History of East Germany

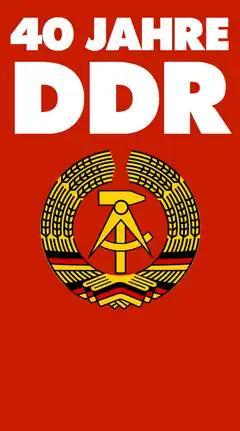
Logo for the 40th anniversary of the German Democratic Republic in 1989

Virtually ignoring the problems facing the country, Honecker and the rest of the Politburo celebrated the 40th anniversary of the Republic in East Berlin on October 7. As in past celebrations, soldiers marched on parade and missiles were displayed on large trucks to showcase the Republic's weaponry. However, the parade proved to be a harbinger. With Mikhail Gorbachev and most of the Warsaw Pact leaders in attendance, members of the FDJ were heard chanting, "Gorby, help us! Gorby, save us!" That same night, the first of many large demonstrations occurred in East Berlin, the first mass demonstration in the capital itself. Similar demonstrations for freedom of speech and of the press erupted across the country and increased pressure on the regime to reform. One of the largest occurred in Leipzig. Troops had been sent there—almost certainly on Honecker's orders—only to be pulled back by local party officials. In an attempt to ward off the threat of popular uprising, the Politburo ousted Honecker on October 18.